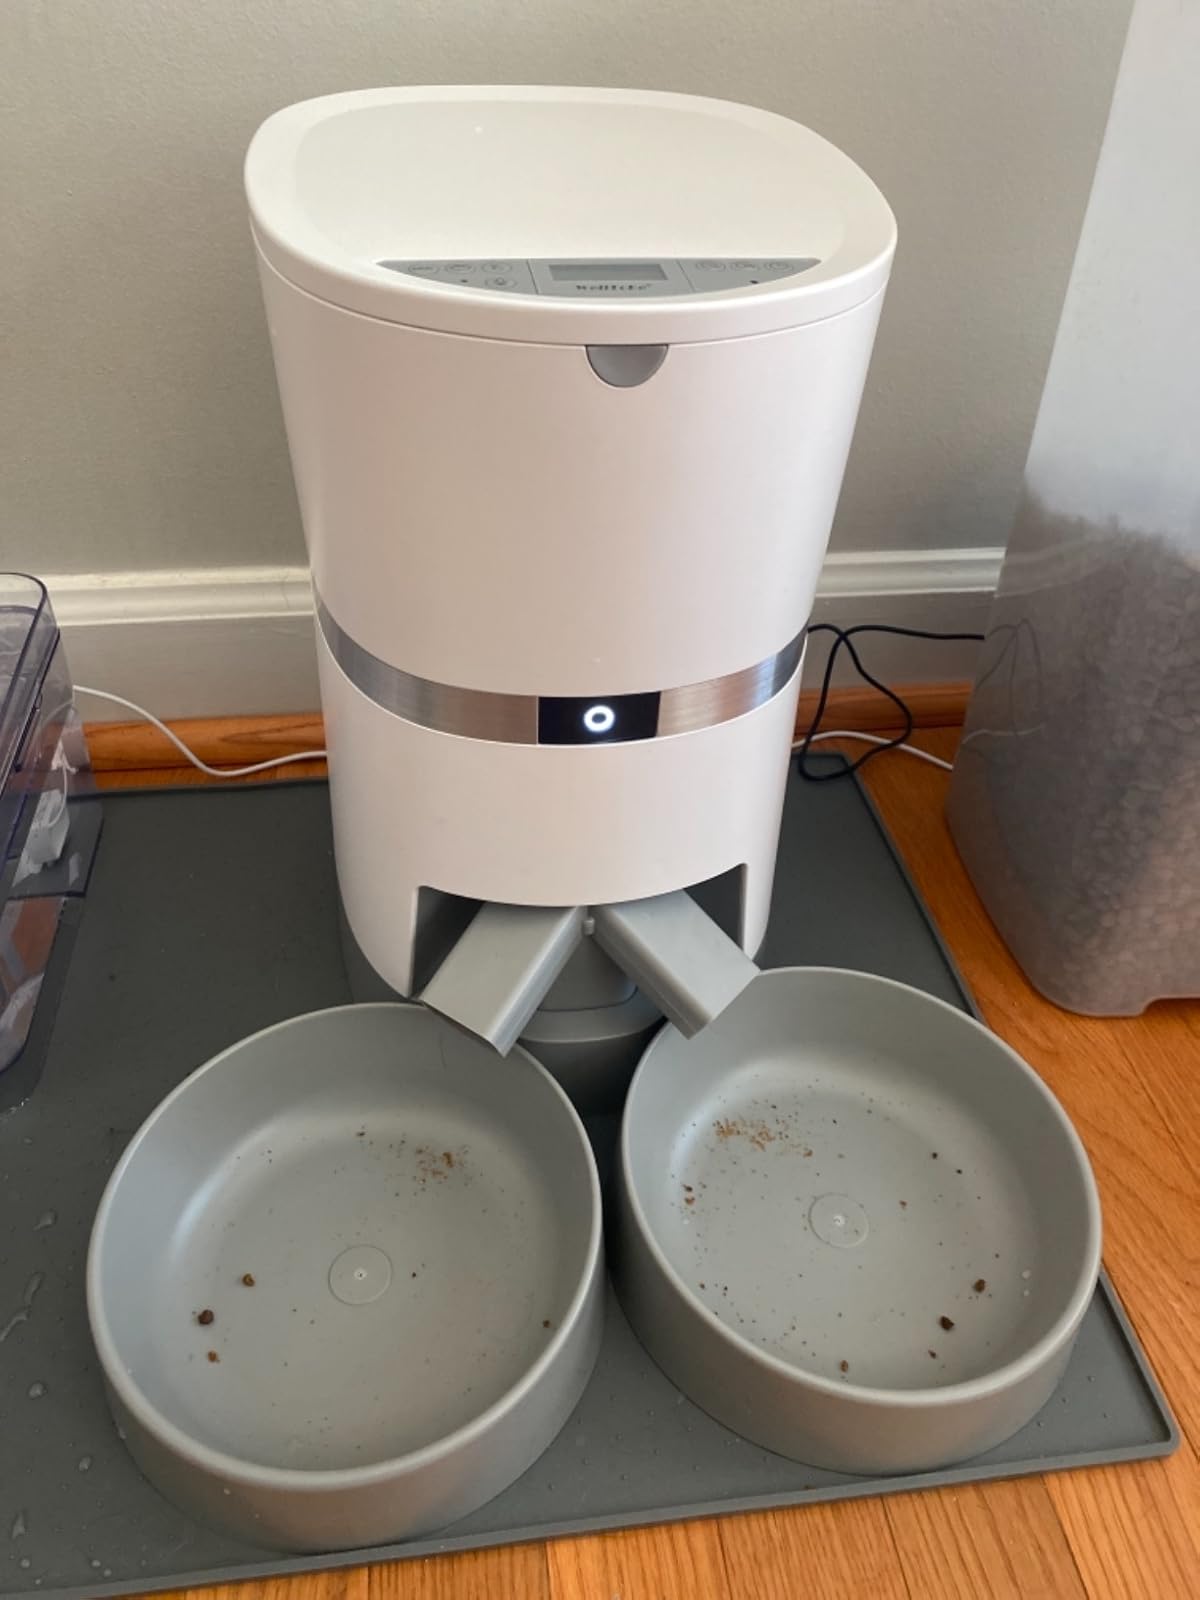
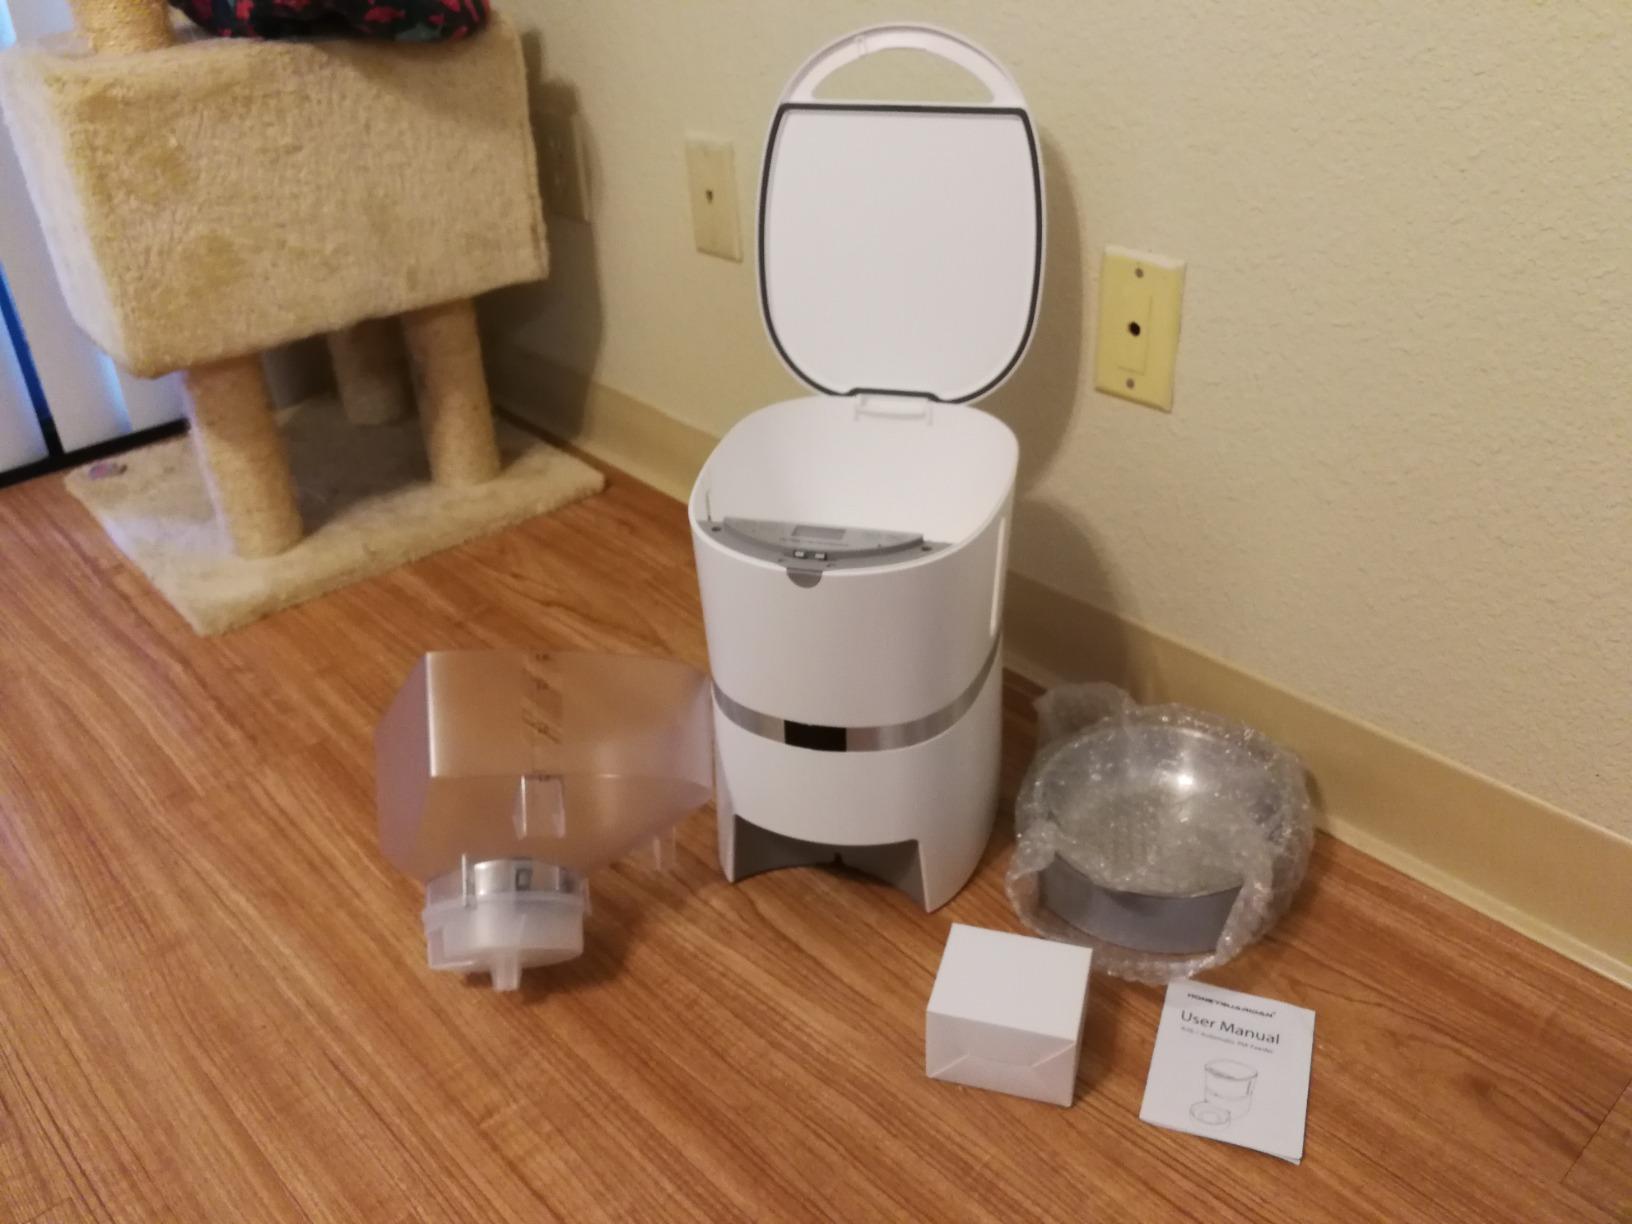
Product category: items_feeder
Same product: no